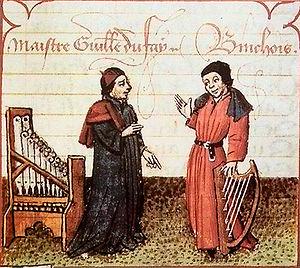
Guillaume Dufay et Gilles Binchois (à droite). Enluminure extraite de Martin Le Franc, «
La chanson française désigne un ensemble de genres de compositions musicales en France dont les plus anciennes datent de la fin du Moyen Âge et de la Renaissance. La plus vieille chanson française est probablement la Cantilène de sainte Eulalie, premier texte « littéraire » de langue française du IXᵉ siècle. Le plus vieil air que l'on chante encore est Le Carillon de Vendôme du XVᵉ siècle. La chanson française peut-être différenciée selon les époques.Depuis, on retrouve tout au long de l'histoire des danses et des compositions qui sont à l'origine des chansons populaires. Le genre musical se définit par la mise en valeur de la langue française ancienne ou moderne, avec en particulier la référence à des maîtres et modèles hérités de la littérature poétique de langue française et par opposition aux formes dominantes anglo-saxonnes, de l’industrie musicale.
En musique, la polyphonie est la combinaison de plusieurs mélodies, ou de parties musicales, chantées ou jouées en même temps.
La chronologie de la musique classique présente sur une échelle de temps les événements constitutifs de l'histoire de la musique classique entendue par convention comme l'ensemble de la musique savante occidentale par opposition à la musique populaire ou à la musique du monde ainsi que les naissance et disparition des acteurs les plus significatifs de ce domaine. La classification musicologique des grandes périodes est organisée en tableaux synoptiques par décennie où sont reportés les éléments considérés comme marquant une période par les musicologues.
En musique, une messe est un ensemble cohérent de pièces liturgiques, susceptibles d'être chantées avec ou sans accompagnement au cours d'un office religieux spécifique, catholique, anglican ou luthérien. L'effectif nécessaire, à l'origine purement choral, correspondait à celui des ensembles vocaux entretenus en permanence dans les églises : ces chœurs, composés d'une vingtaine de chantres, pouvaient donc être constitués d'une douzaine d'adultes et de six ou huit sopranos-garçons. On se mit assez tardivement à faire accompagner par un orchestre les pièces qui constituent ces messes. Elles sont généralement chantées en latin.
Guillaume Dufay, prononcé [fai], est un compositeur de l'école bourguignonne né en 1397 peut-être à Cambrai ou Fay près de Cambrai, plus probablement à Beersel — non loin de Bruxelles - ou Chimay — non loin de Charleroi — et meurt à Cambrai le 27 novembre 1474.
Gilles Binchois est le nom le plus courant sous lequel est connu le compositeur hennuyer Gilles de Binche ou Gilles de Bins, né à Mons vers 1400 et décédé le 20 septembre 1460 à Soignies.
-
L'École bourguignonne est un groupe de compositeurs qui se distingua par une rupture avec la musique médiévale. L'école bourguignonne fut en pleine activité de 1420 à 1450 essentiellement dans l'État bourguignon et sous la protection des ducs de Bourgogne Philippe le Bon et Charles le Téméraire. Les musiciens de l'école bourguignonne constituèrent le début de la célèbre École franco-flamande qui perdura après eux.
L'école franco-flamande est un mouvement de renouveau musical du Moyen Âge tardif ou de la Pré-Renaissance qui se développe à partir du XVᵉ siècle, en France et dans les Pays-Bas bourguignons avant de se répandre dans toute l'Europe, aidé par l'invention de l'imprimerie musicale. Il est caractérisé par le grand développement de la polyphonie, et pose ainsi les bases de l'harmonie moderne. Il est considéré comme le premier style musical en Europe de l'Ouest depuis l'uniformisation du chant grégorien au IXᵉ siècle.
La musique française est née au Moyen Âge, avec le genre proche du plain-chant grégorien, nommé organum. Elle s'est ensuite développée sous l'égide de l'école de Notre-Dame ou de l'Ars antiqua avec le conduit, un chant de procession. À cette époque, les troubadours et les trouvères affirmaient davantage l'indépendance de l'art lyrique face au clergé.
Martin Le Franc, né vers 1410 dans le comté d'Aumale en Normandie, mort en 1461, est un religieux et un poète de langue française, dont toute la carrière s'est passée hors de France au service de la maison de Savoie.
Cet article présente les faits marquants de la ville de Cambrai, une commune du nord de la France.